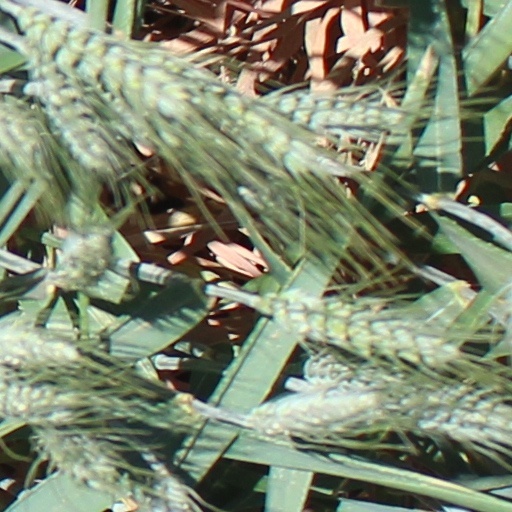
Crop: wheat